Bèze (river)

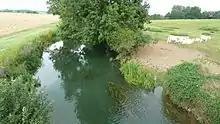
Cows grazing in Saint-Léger-Triey. Agricultural and livestock along the Bèze have important consequences for the quality of its waters.

The Établissement Public Territorial du Bassin (EPTB) Saône and Doubs noted a concentration of nitrates in two bodies of water in the Bèze water catchment.